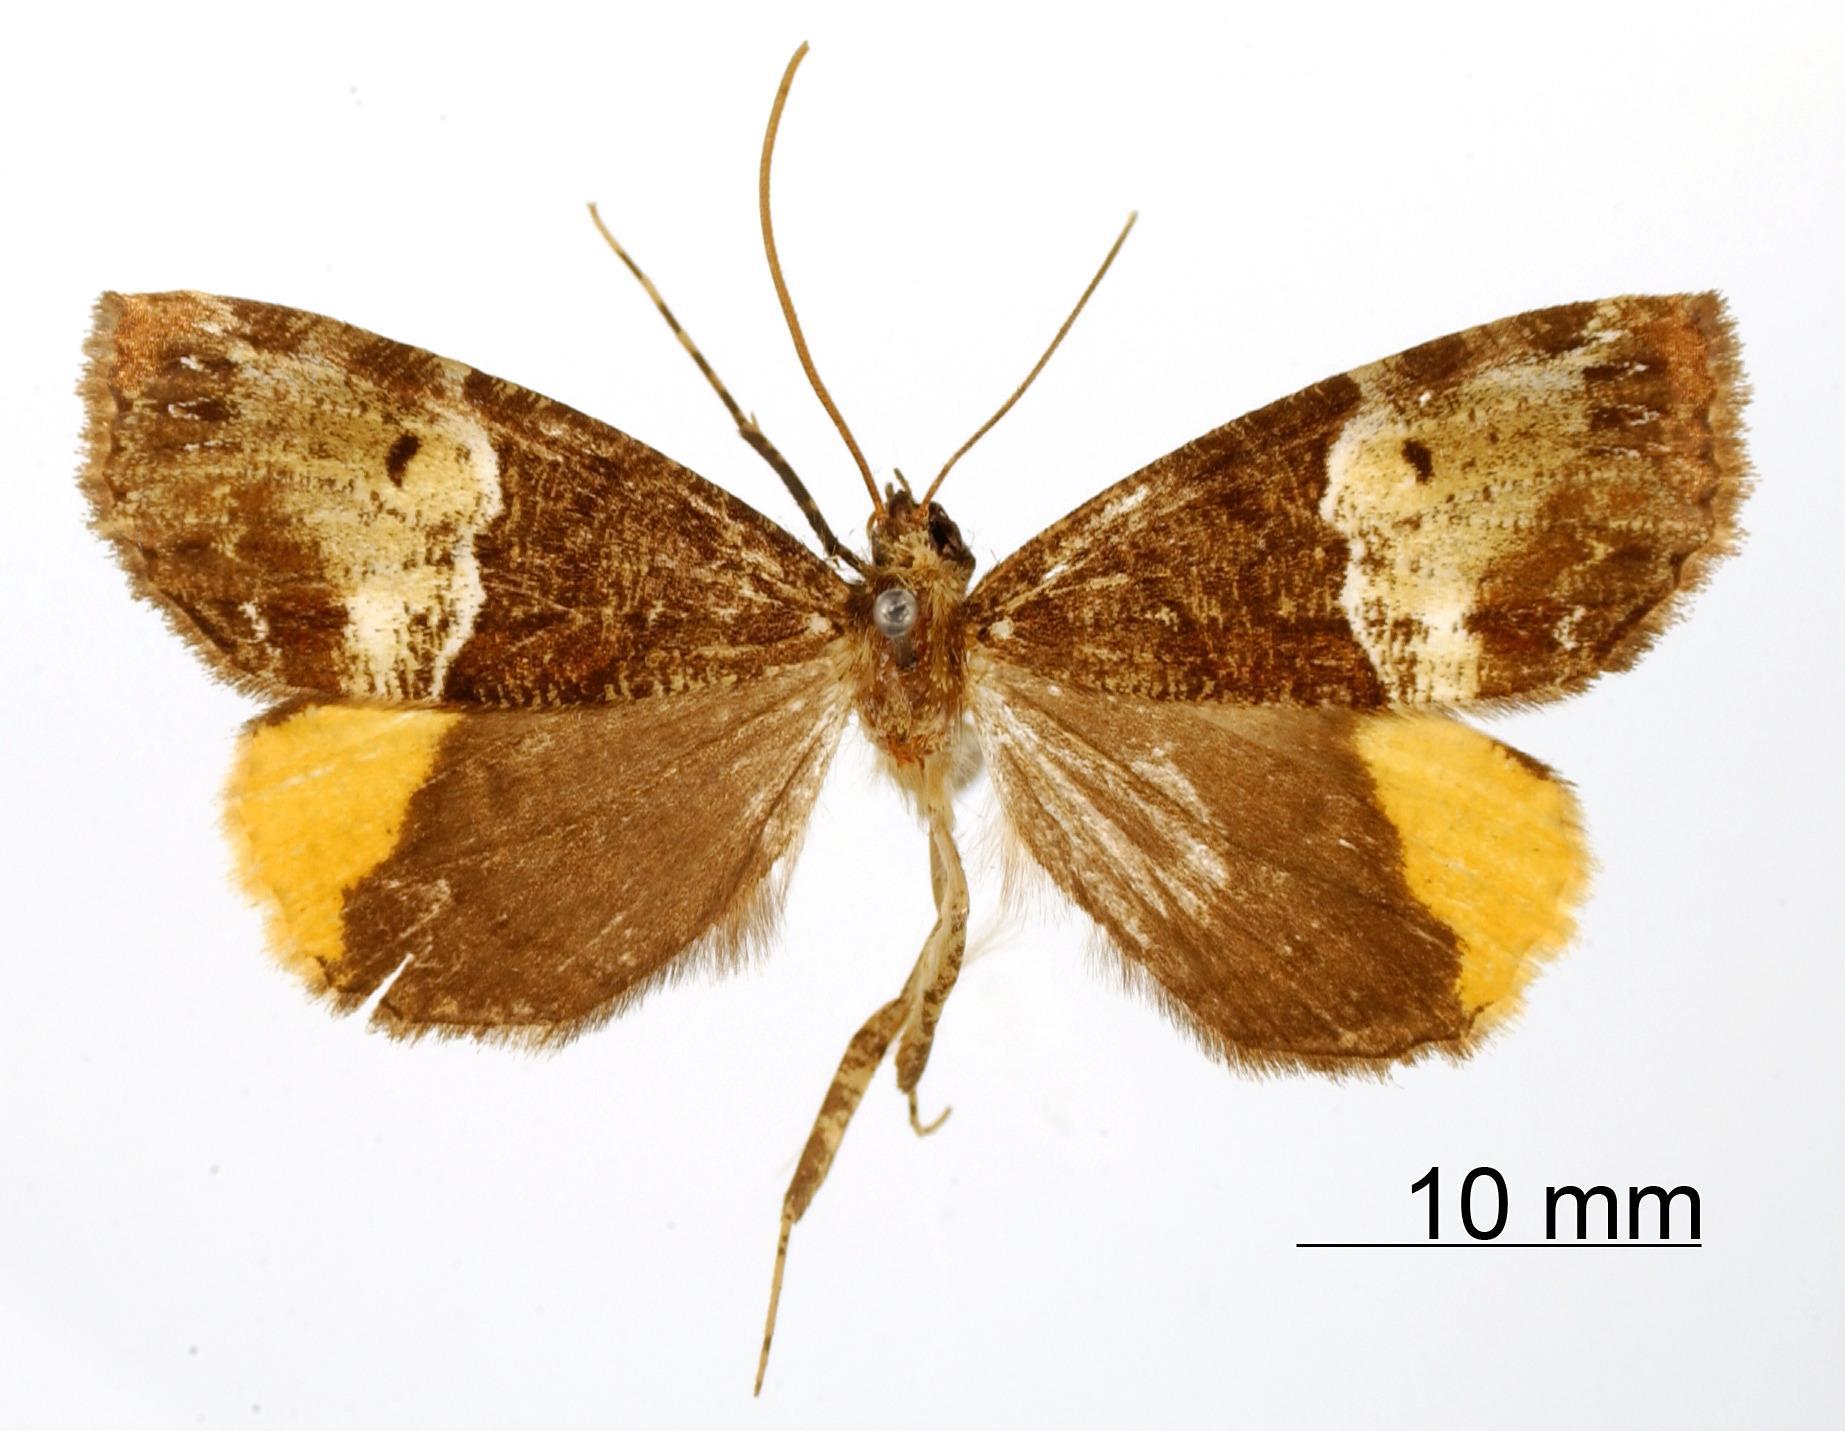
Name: Ischnopteris bisecta
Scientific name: Ischnopteris bisecta Dognin, 1913
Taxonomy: Animalia, Arthropoda, Insecta, Lepidoptera, Geometridae, Ennominae
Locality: Medina, Colombia, Colombia